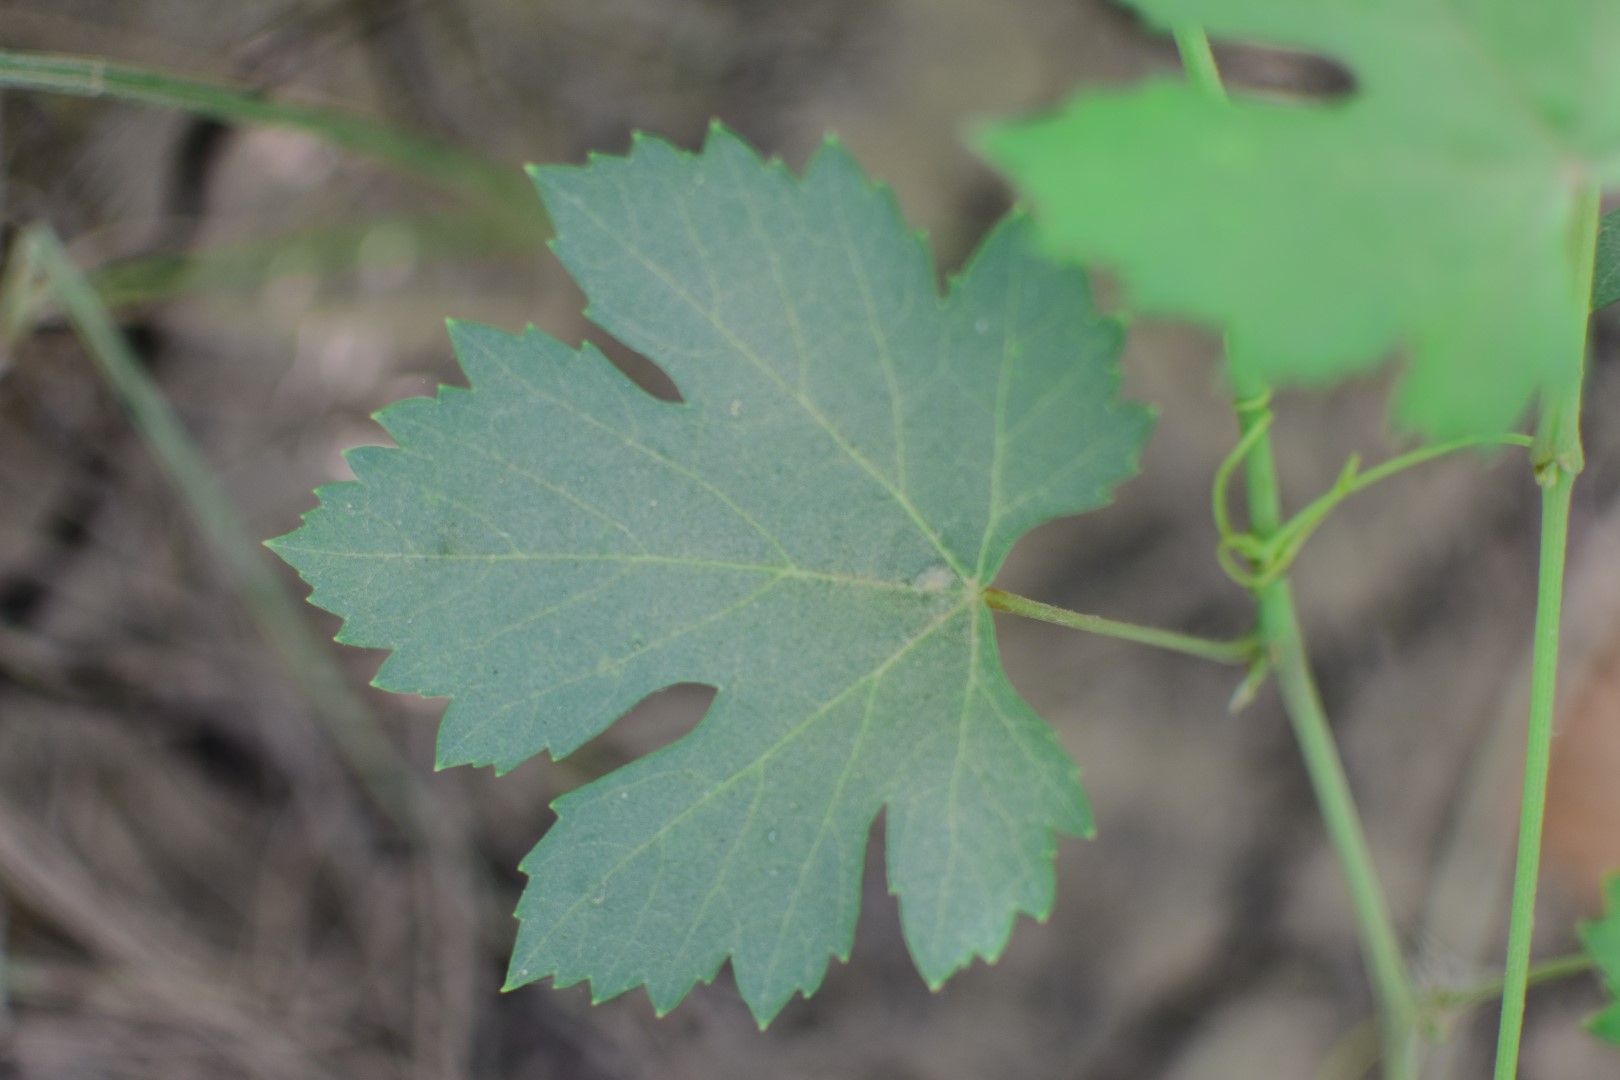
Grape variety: Halawani